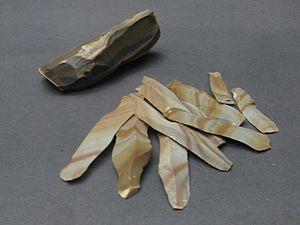
Expérimentations de François Bordes exposées au musée d'Aquitaine.
Henri Louis François Bordes, né le 30 décembre 1919 à Rives en Lot-et-Garonne et mort le 30 avril 1981 à Tucson en Arizona, est un préhistorien français qui a apporté une contribution majeure à la connaissance du Paléolithique. Il a également écrit des romans et des nouvelles de science-fiction sous le pseudonyme de Francis Carsac.